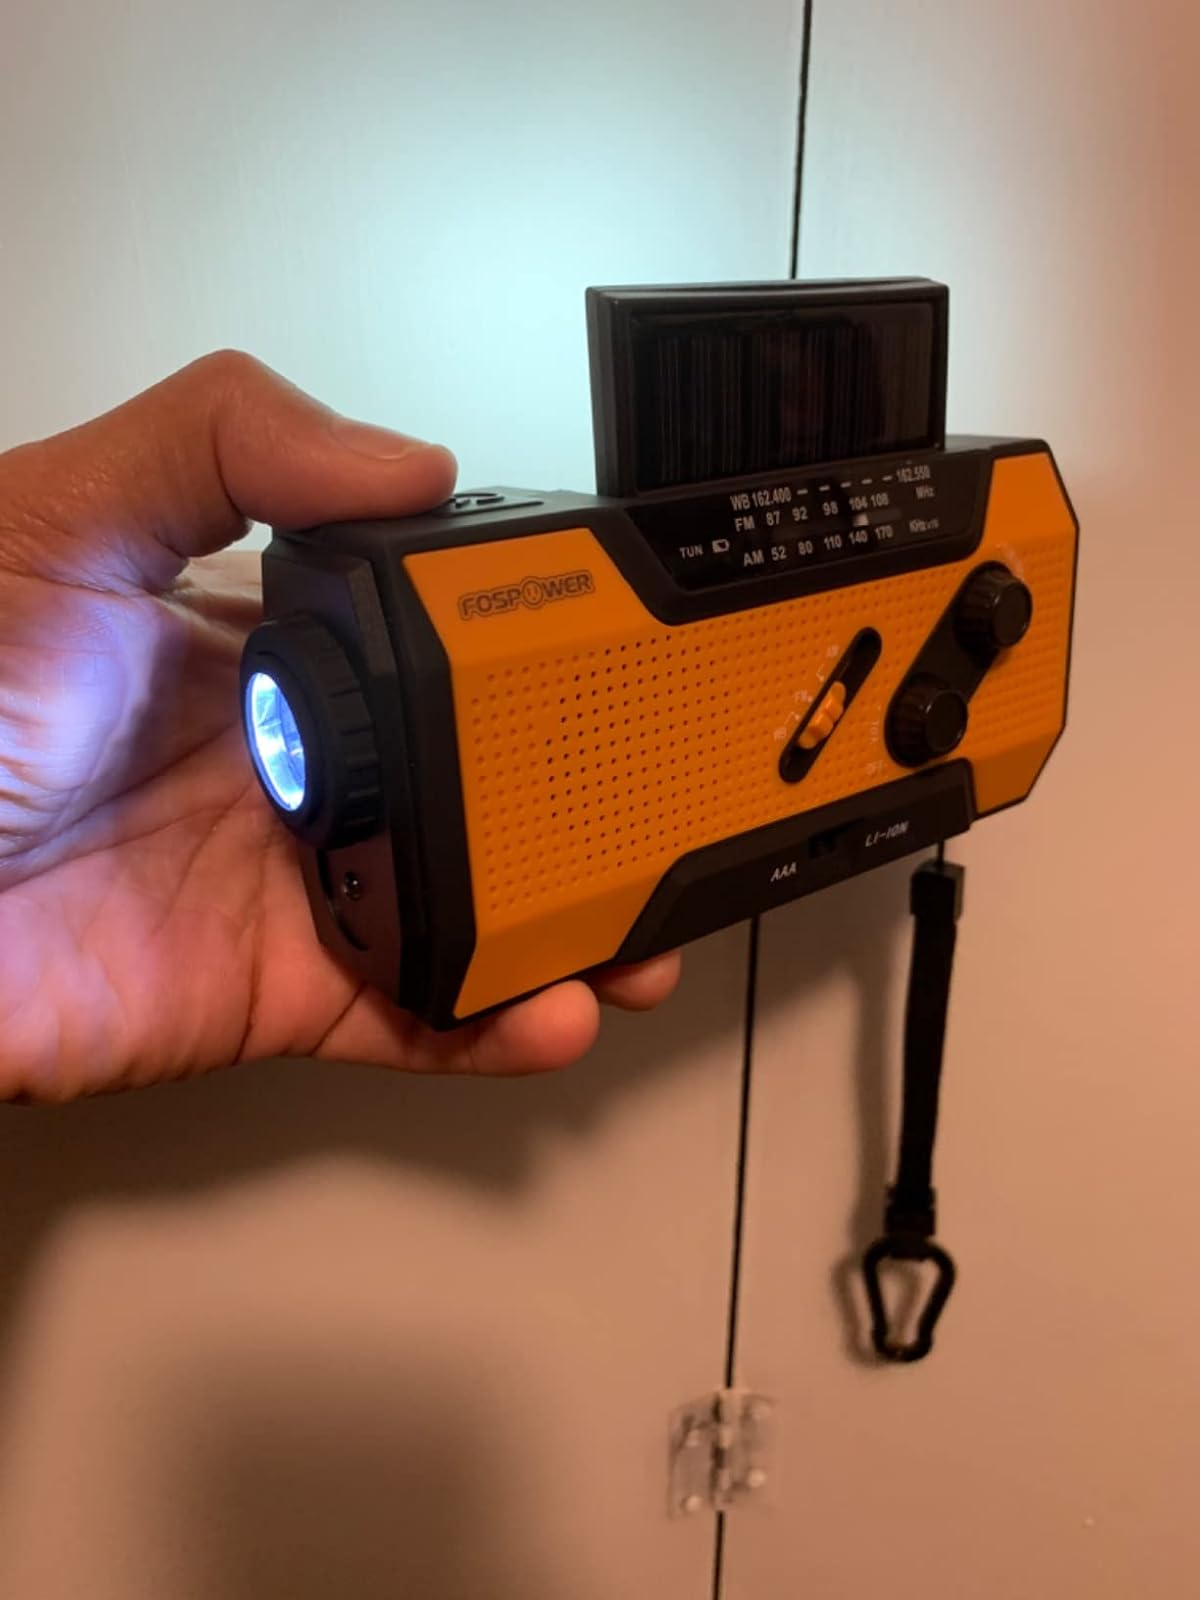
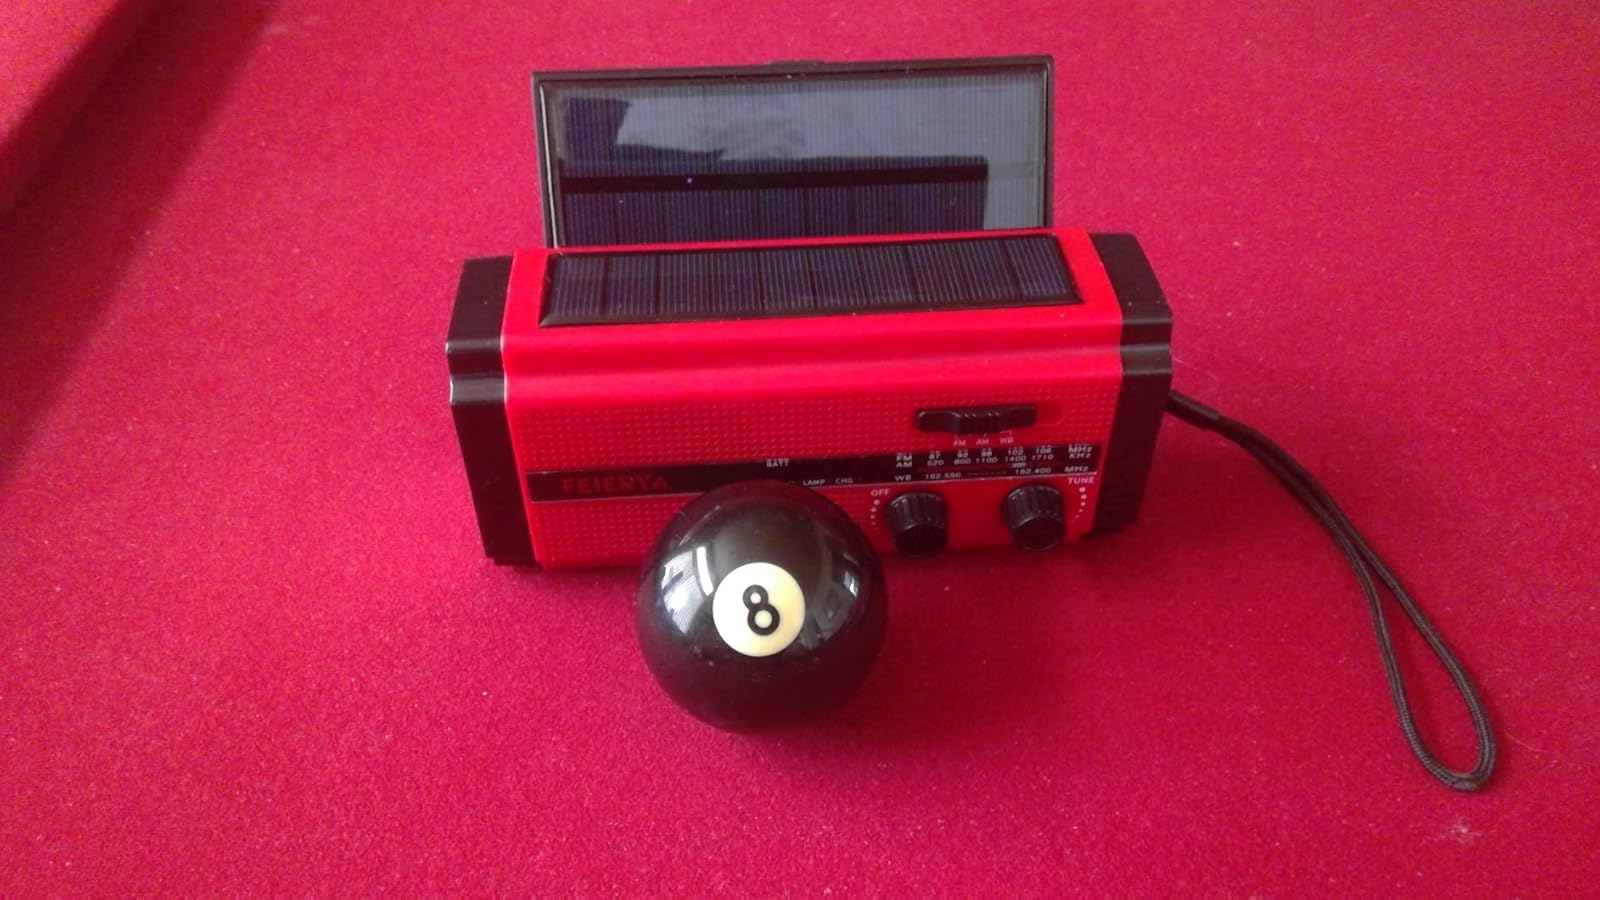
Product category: radio
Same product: no